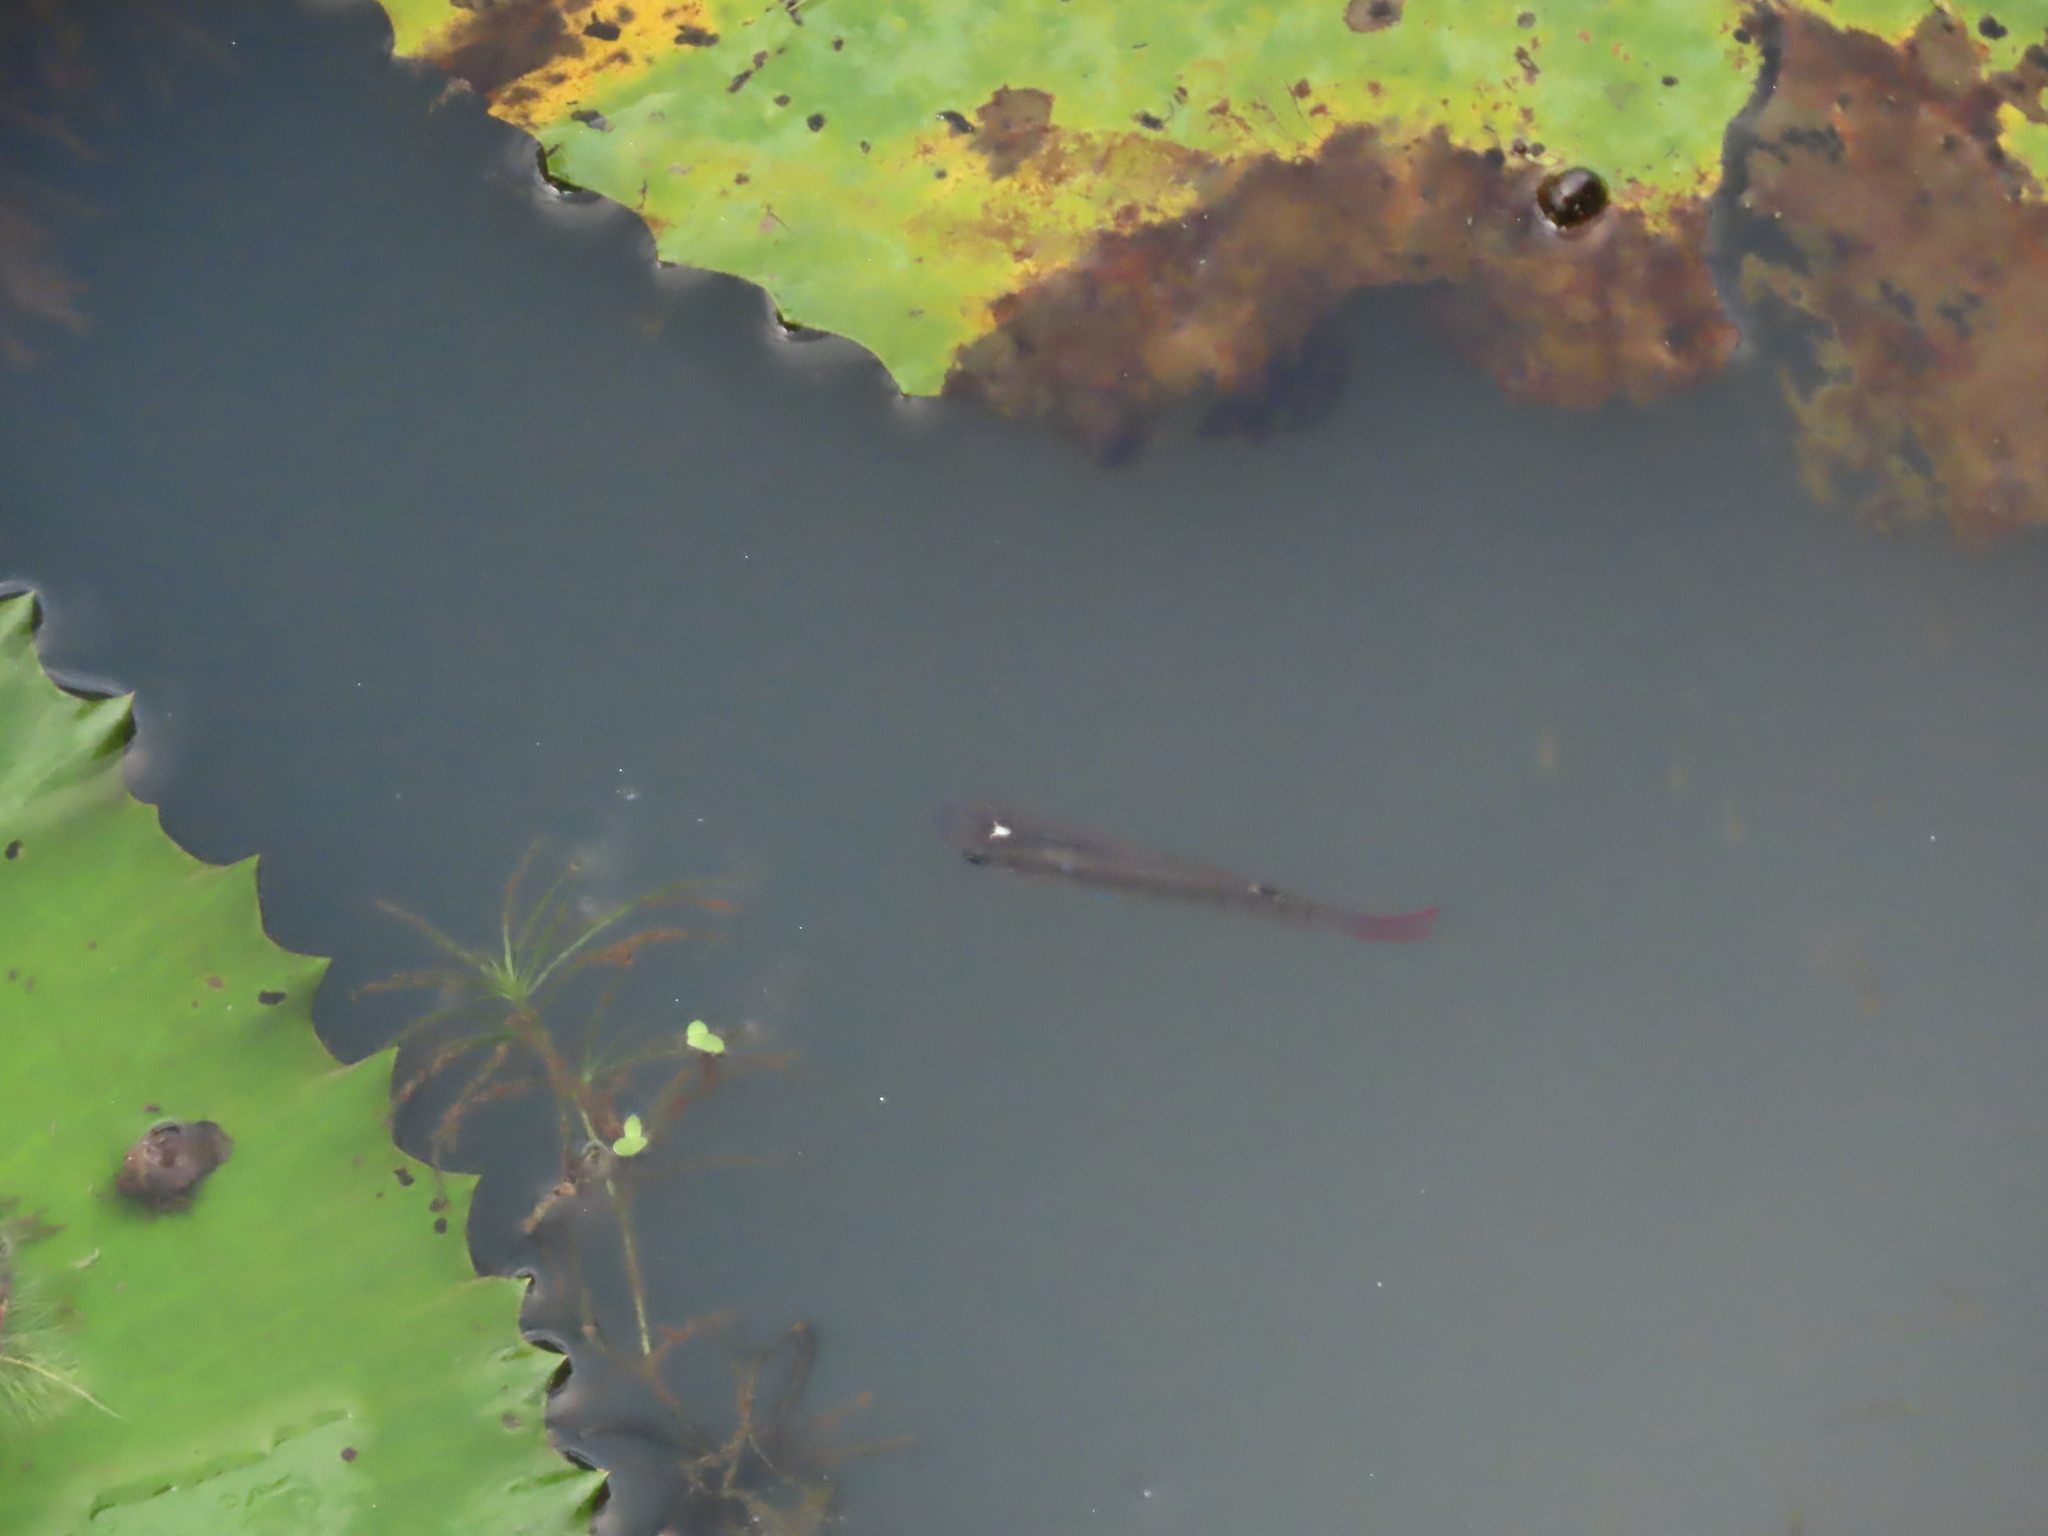
fish (species not among the labelled classes)